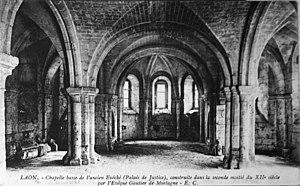
sur une carte ancienne.
Le palais de justice est le siège du tribunal situé à Laon, en France dans l'ancien palais des évêques de Laon.